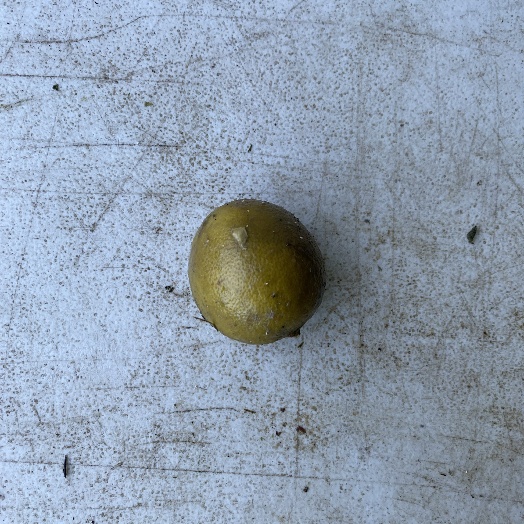
Label: generalcompost